Cathedral Basilica of the Immaculate Conception (Mobile, Alabama)

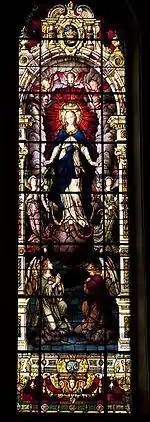
Our Lady of the Immaculate Conception (2010)

The stained glass windows in Immaculate Conception Cathedral were made in Munich, Germany by Franz Mayer & Co., and installed beginning in 1890. The last window was installed in 1910. Some of them were remade by Franz Mayer after the 1954 fire.